Timeline of young people's rights in the United States

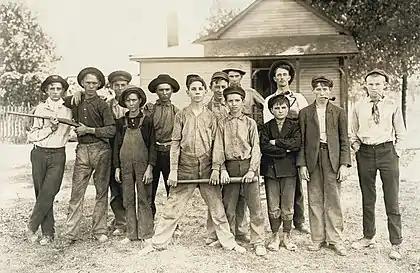
Baseball team composed mostly of child workers from a glass factory. Photograph by Lewis Hine, 1908.

The timeline of young peoples' rights in the United States, including children and youth rights, includes a variety of events ranging from youth activism to mass demonstrations. There is no "golden age" in the American children's rights movement.